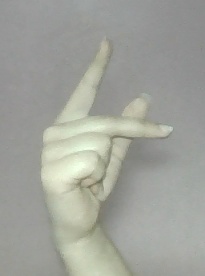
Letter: dha